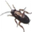
Label: cockroach